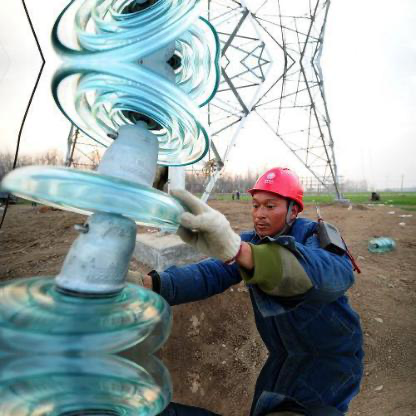
Objects in the image:
label: helmet